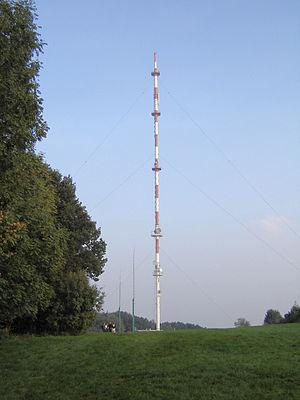
Pylône d'antenne sur le Mont des Cats, Berthen (Nord 59)
L'émetteur du mont des Cats, situé à Berthen, dans le Nord, est une installation servant à la diffusion de la télévision numérique et d'ondes concernant la téléphonie mobile et d'autres transmissions. Elle se présente sous la forme d'un pylône haubané haut de 200 mètres exploité par l'opérateur TDF. Le site d'émission se trouve à 40 km au sud de Dunkerque et à une quinzaine de kilomètres au nord-est d'Hazebrouck. Il fournit une partie des Hauts-de-France en programmes de télévision numérique tout comme celui de Bouvigny-Boyeffles, du Mont Lambert et des autres émetteurs de la région.